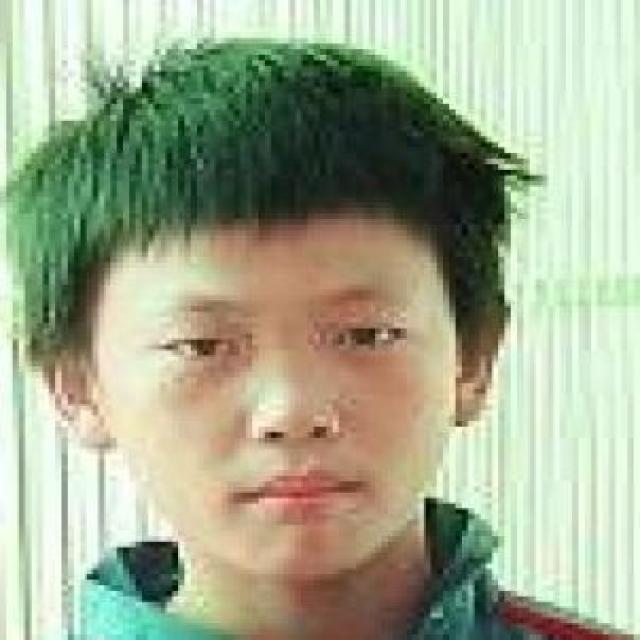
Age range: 13-20